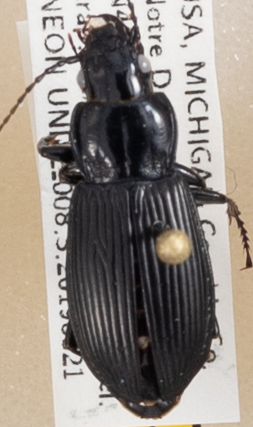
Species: Pterostichus melanarius melanarius
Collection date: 2019-08-21
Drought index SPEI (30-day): -0.128
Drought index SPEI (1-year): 2.09
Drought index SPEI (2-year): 1.706